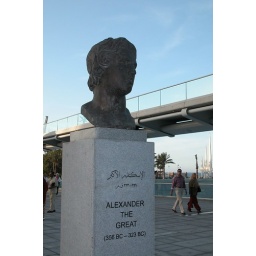
Alexandria, Egypt - Statue of Alexander the Great in front of the new library of Alexandria, a fantastic building